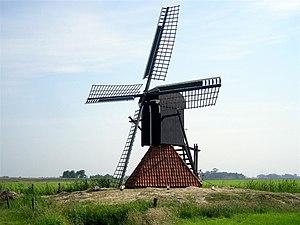
Cet article recense les moulins à vent de la province de Frise, aux Pays-Bas.